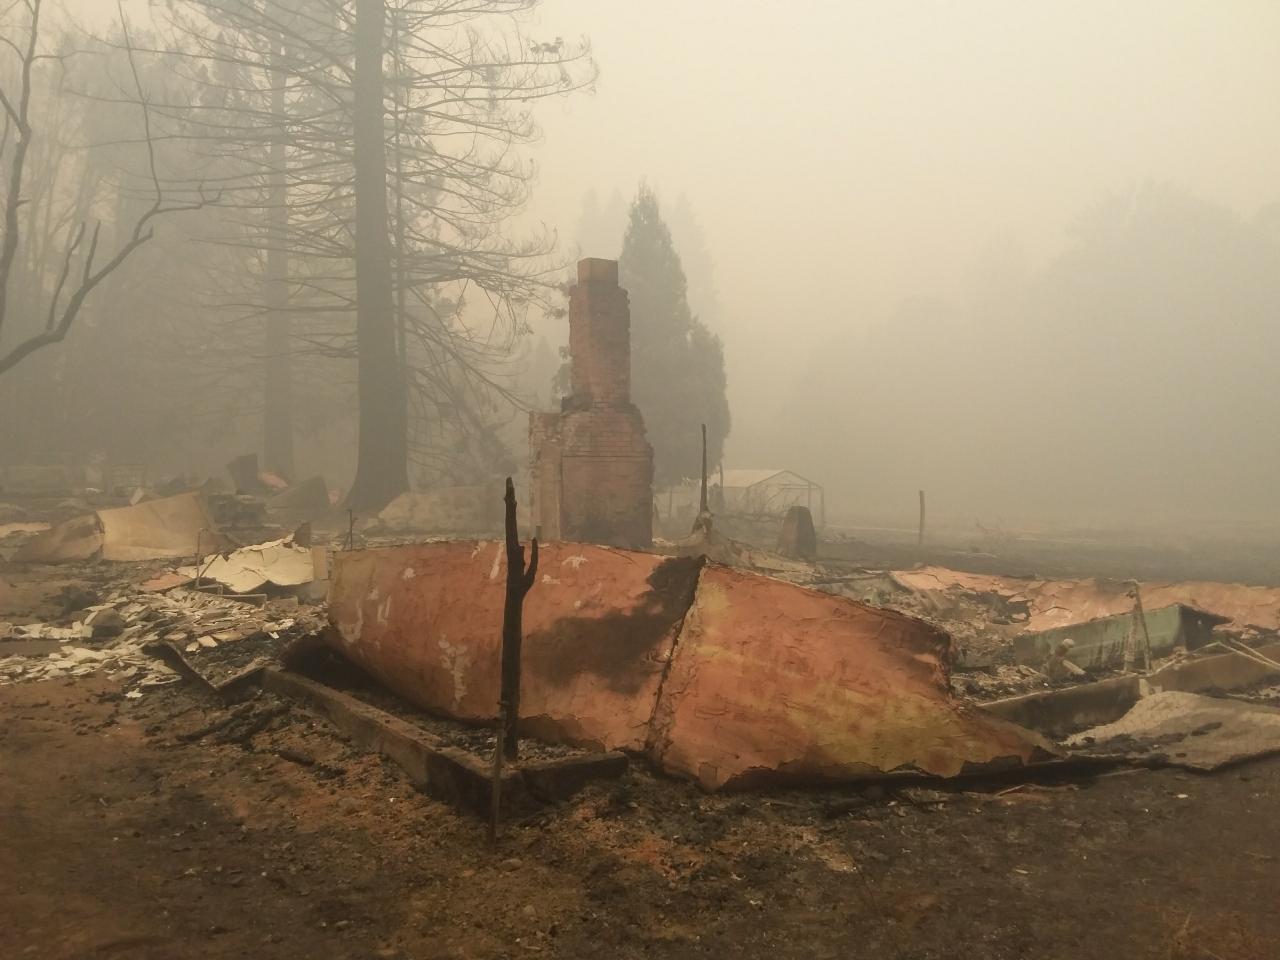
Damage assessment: destroyed